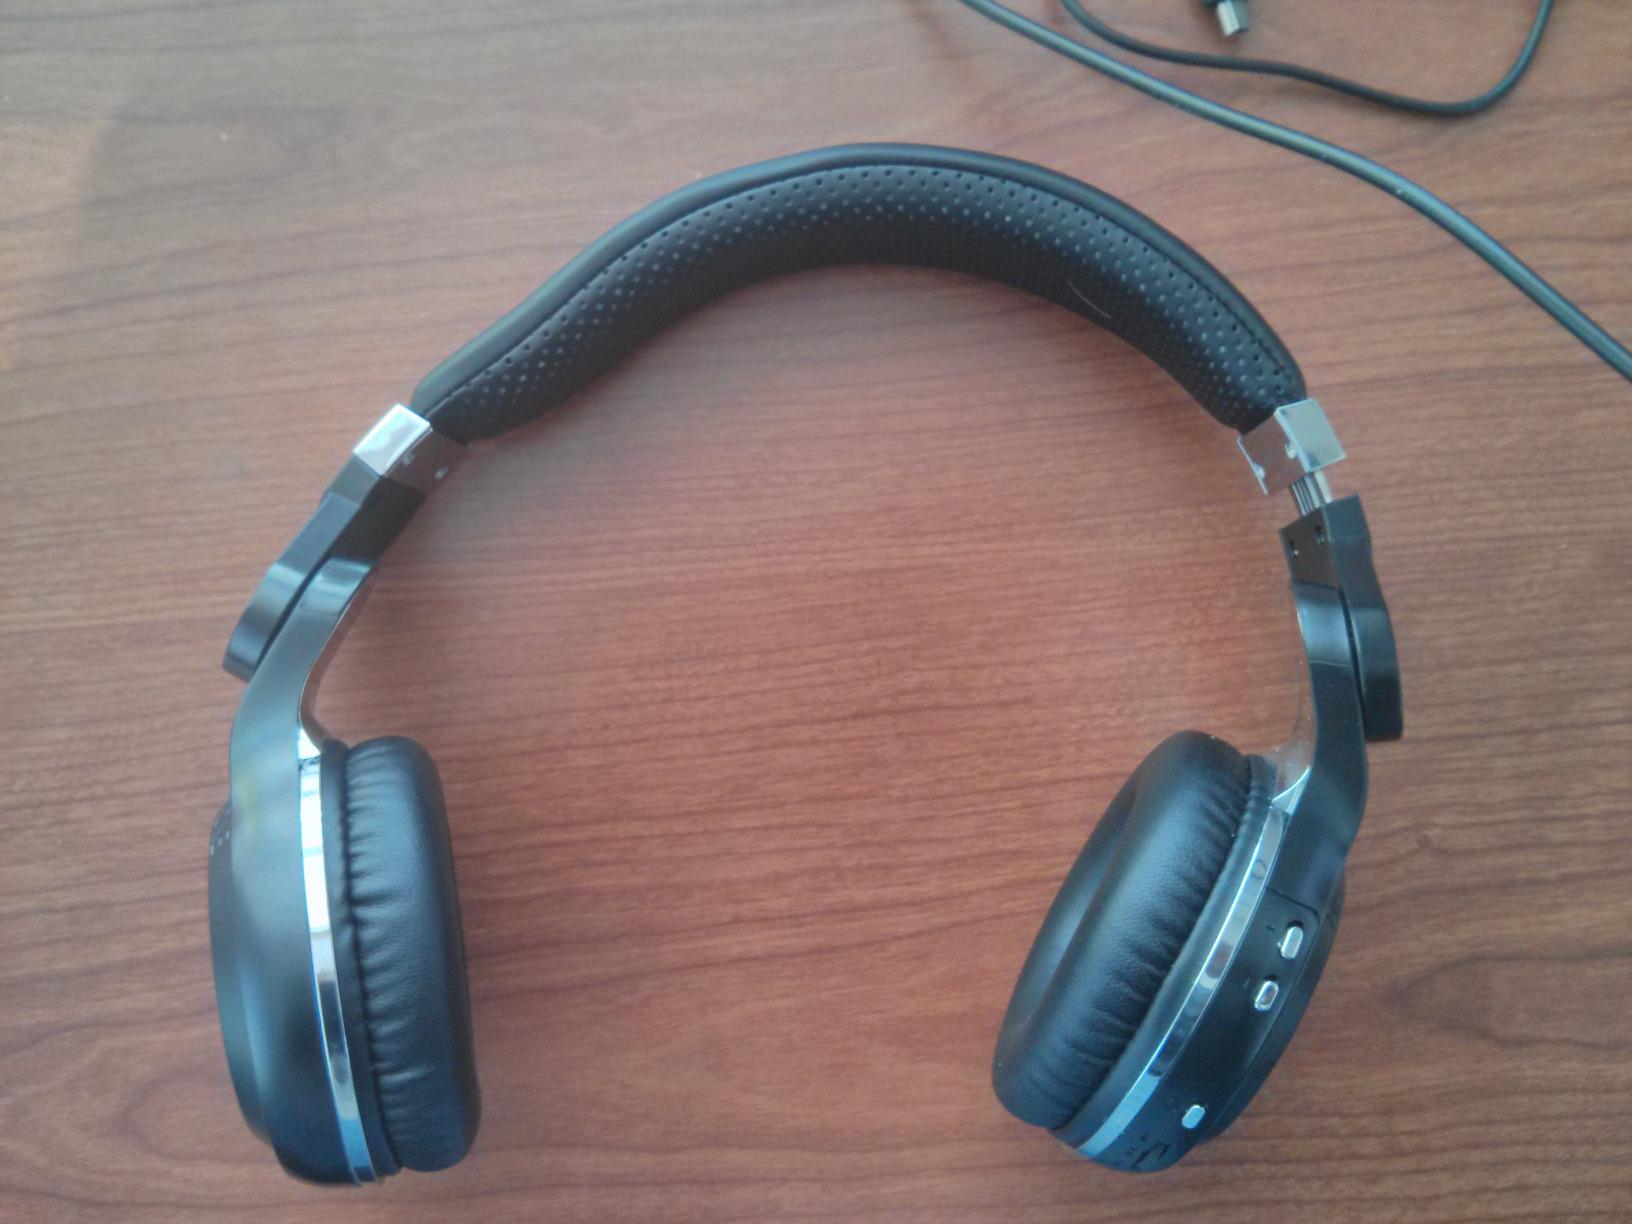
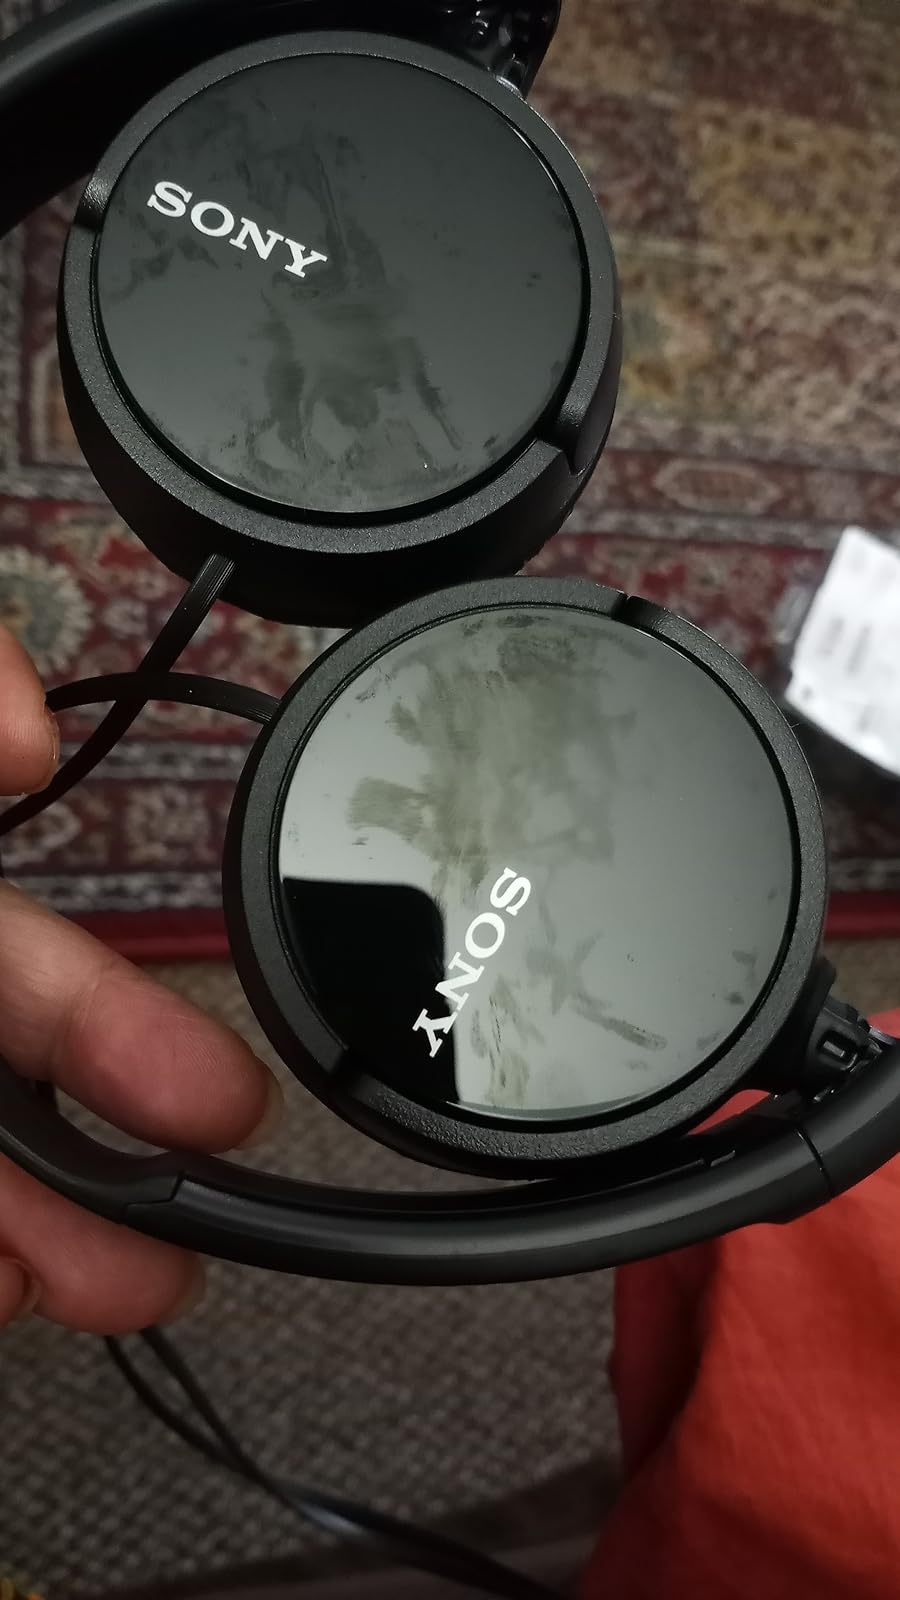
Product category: headphones
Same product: no